Lucas (archbishop of Esztergom)

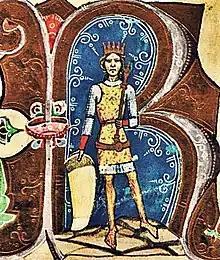
Géza II of Hungary (r. 1141–1162)

Martyrius, Archbishop of Esztergom died in the spring of 1158 and was soon succeeded by Lucas. Apa and Lucas became the strongest proponents of Géza II during his last regnal years and respectively held the most distinguished secular and ecclesiastical dignities. When the king made a donation in favor of the Cathedral of Saint Domnius and its archbishop Gaudius twice in 1158, the brothers only appeared in his accompaniment by name. Lucas' sympathized with the reformist wing in the Roman Curia, which also affected Géza II's foreign policies in the following years. He was dubbed as the "representative of extreme Gregorianism" in Hungary by later scholars. As theologian József Török expressed, Lucas "vigilantly guarded the interests of the legitimate Pope [Alexander III] and the Church" during his first years as archbishop. He was one of the first Hungarian prelates who thought on a whole European and Christian universalist scale and integrated into the contemporary mainstream school of clerical theology. Literary historian János Győry suggested that Lucas sympathized with the heretic movements prevalent in the region – Albigensians, Patarenes and Bogomils, but the majority of scholars do not share this fringe theory.